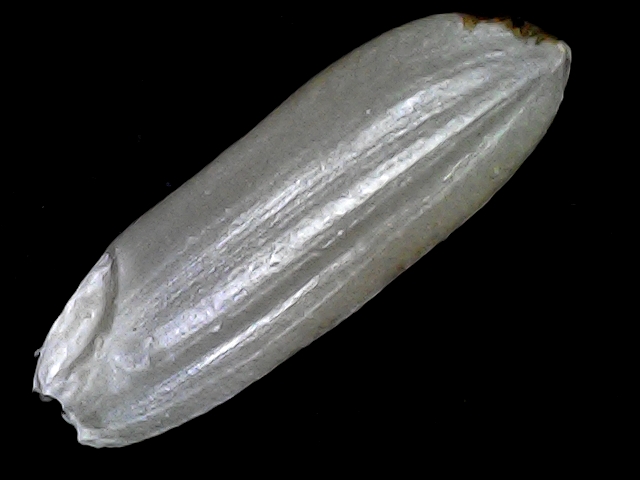
Rice variety: BRRI67